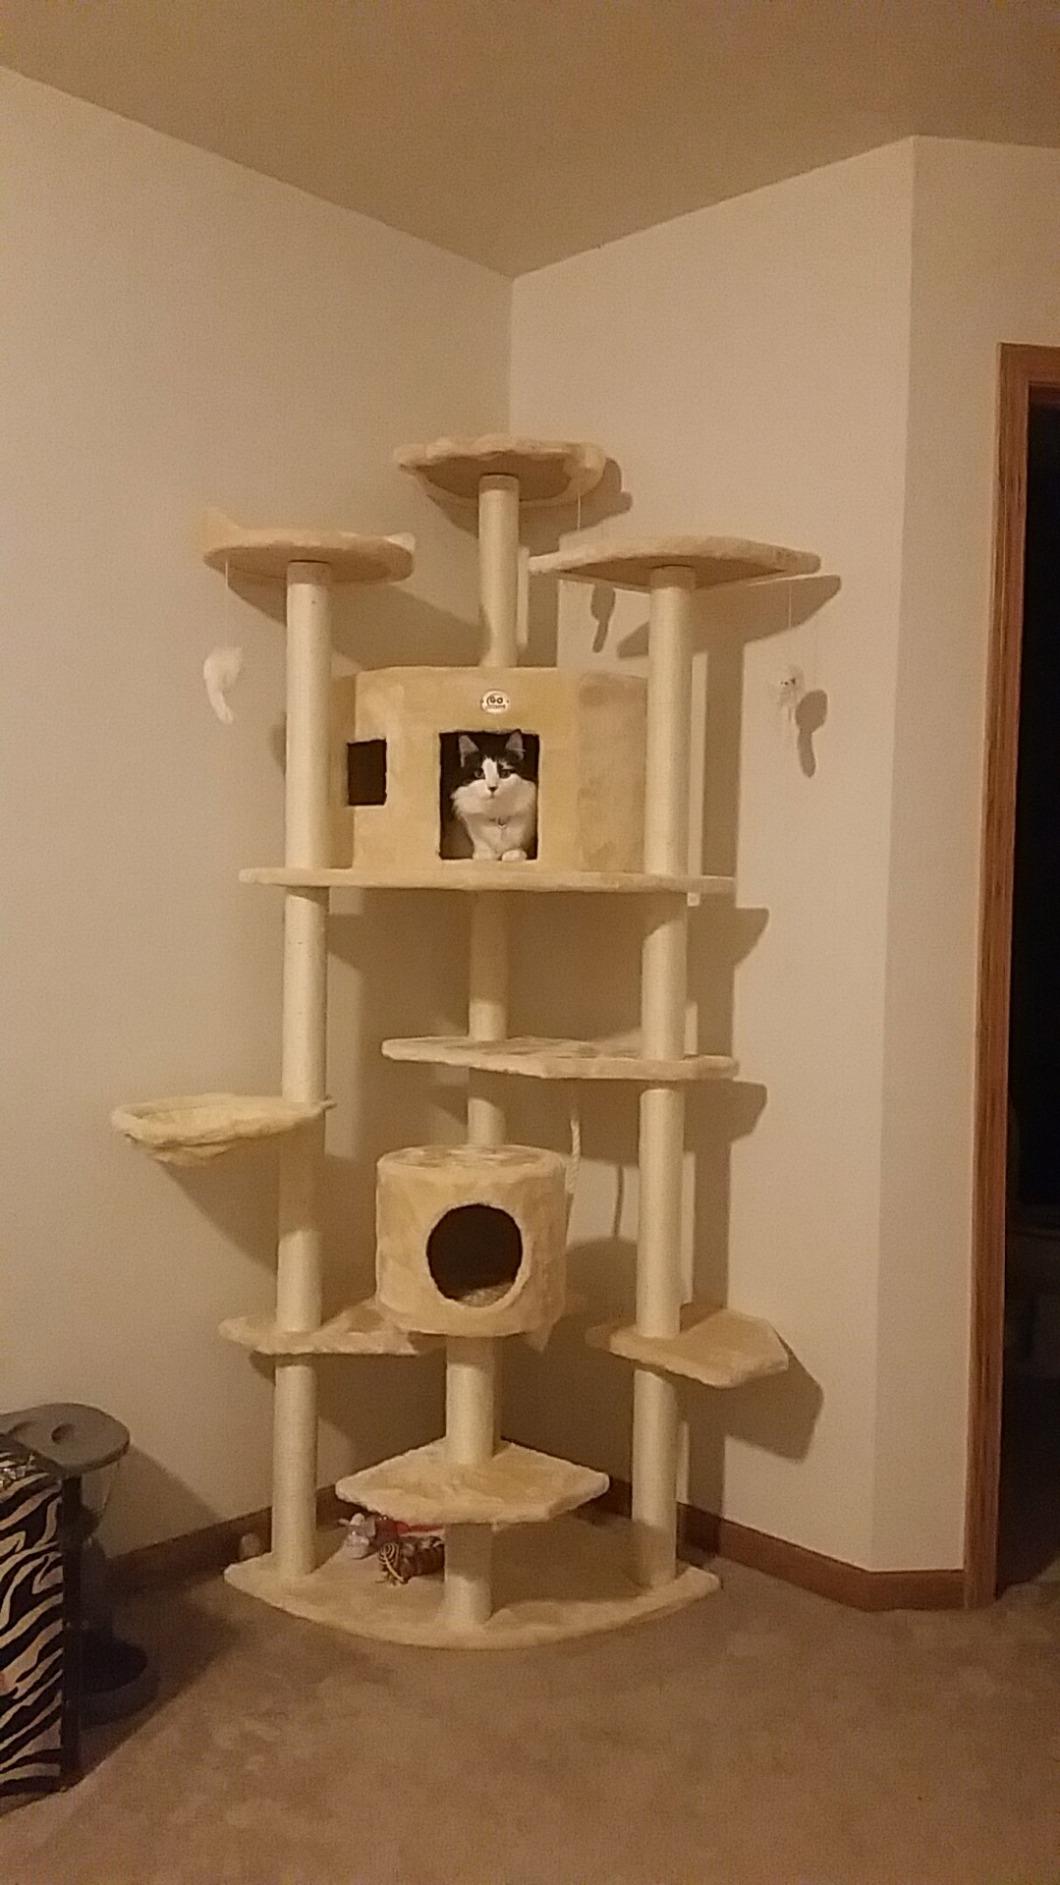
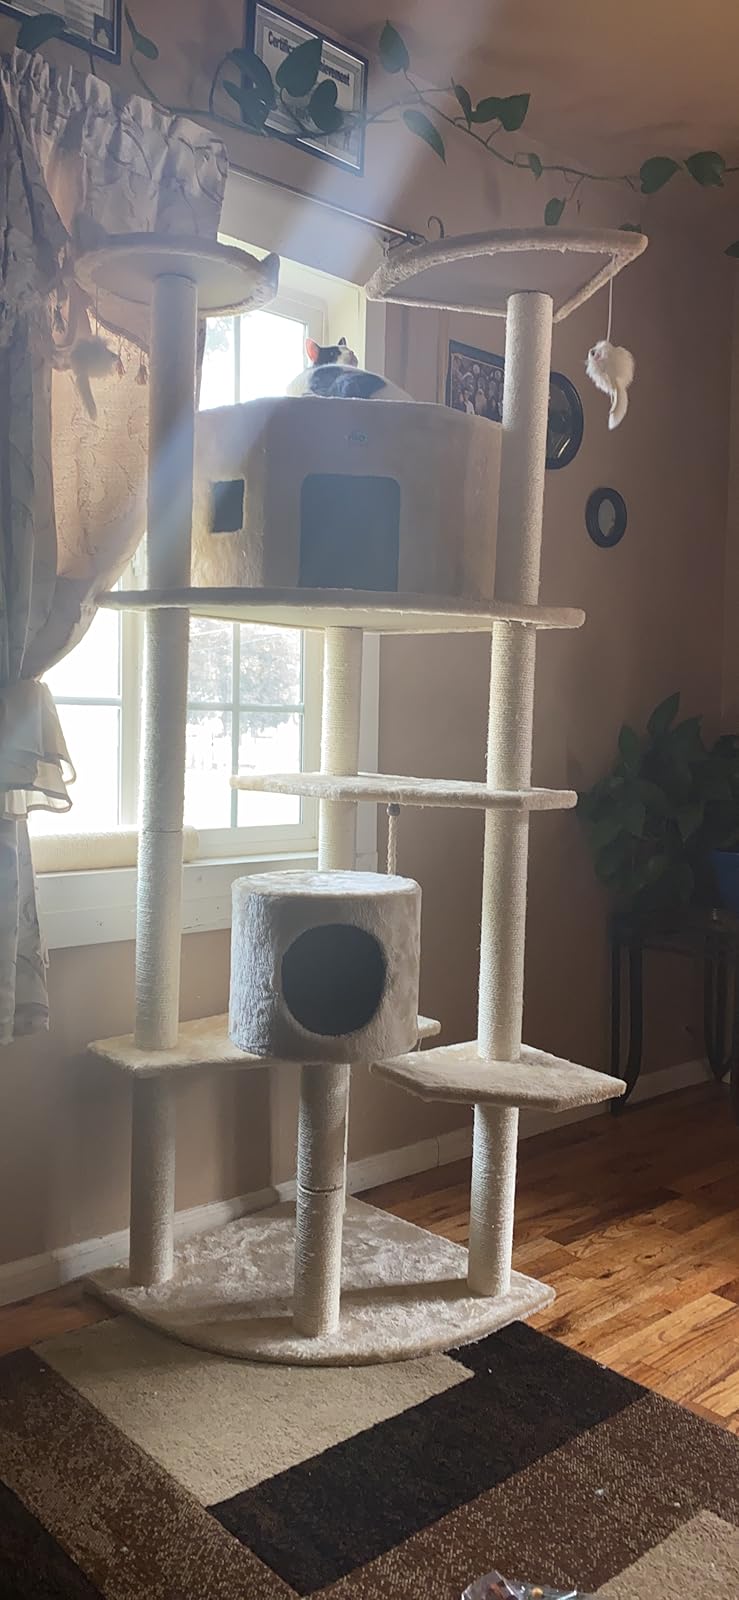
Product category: items_cat tree
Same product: yes